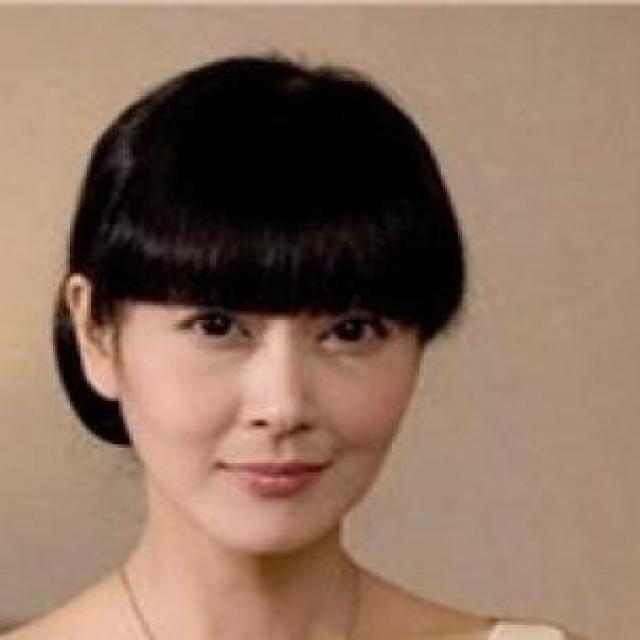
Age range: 21-44